MV Bloemfontein Castle

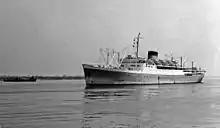
"Bloemfontein Castle" returning to London from her maiden voyage.

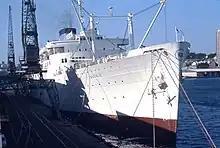
"Patris" at Sydney.

The "Bloemfontein Castle" was given the familiar Union-Castle profile of well-raked rounded stem, cruiser stern, a low streamlined funnel and a single mast abaft the bridge, giving a well-balanced appearance. There were two hatches forward and three aft, served by six 10-ton and four 5-ton capacity derricks. Cargo 'tweendeck spaces were insulated for the carriage of fruit, with certain compartments for chilled and frozen produce.